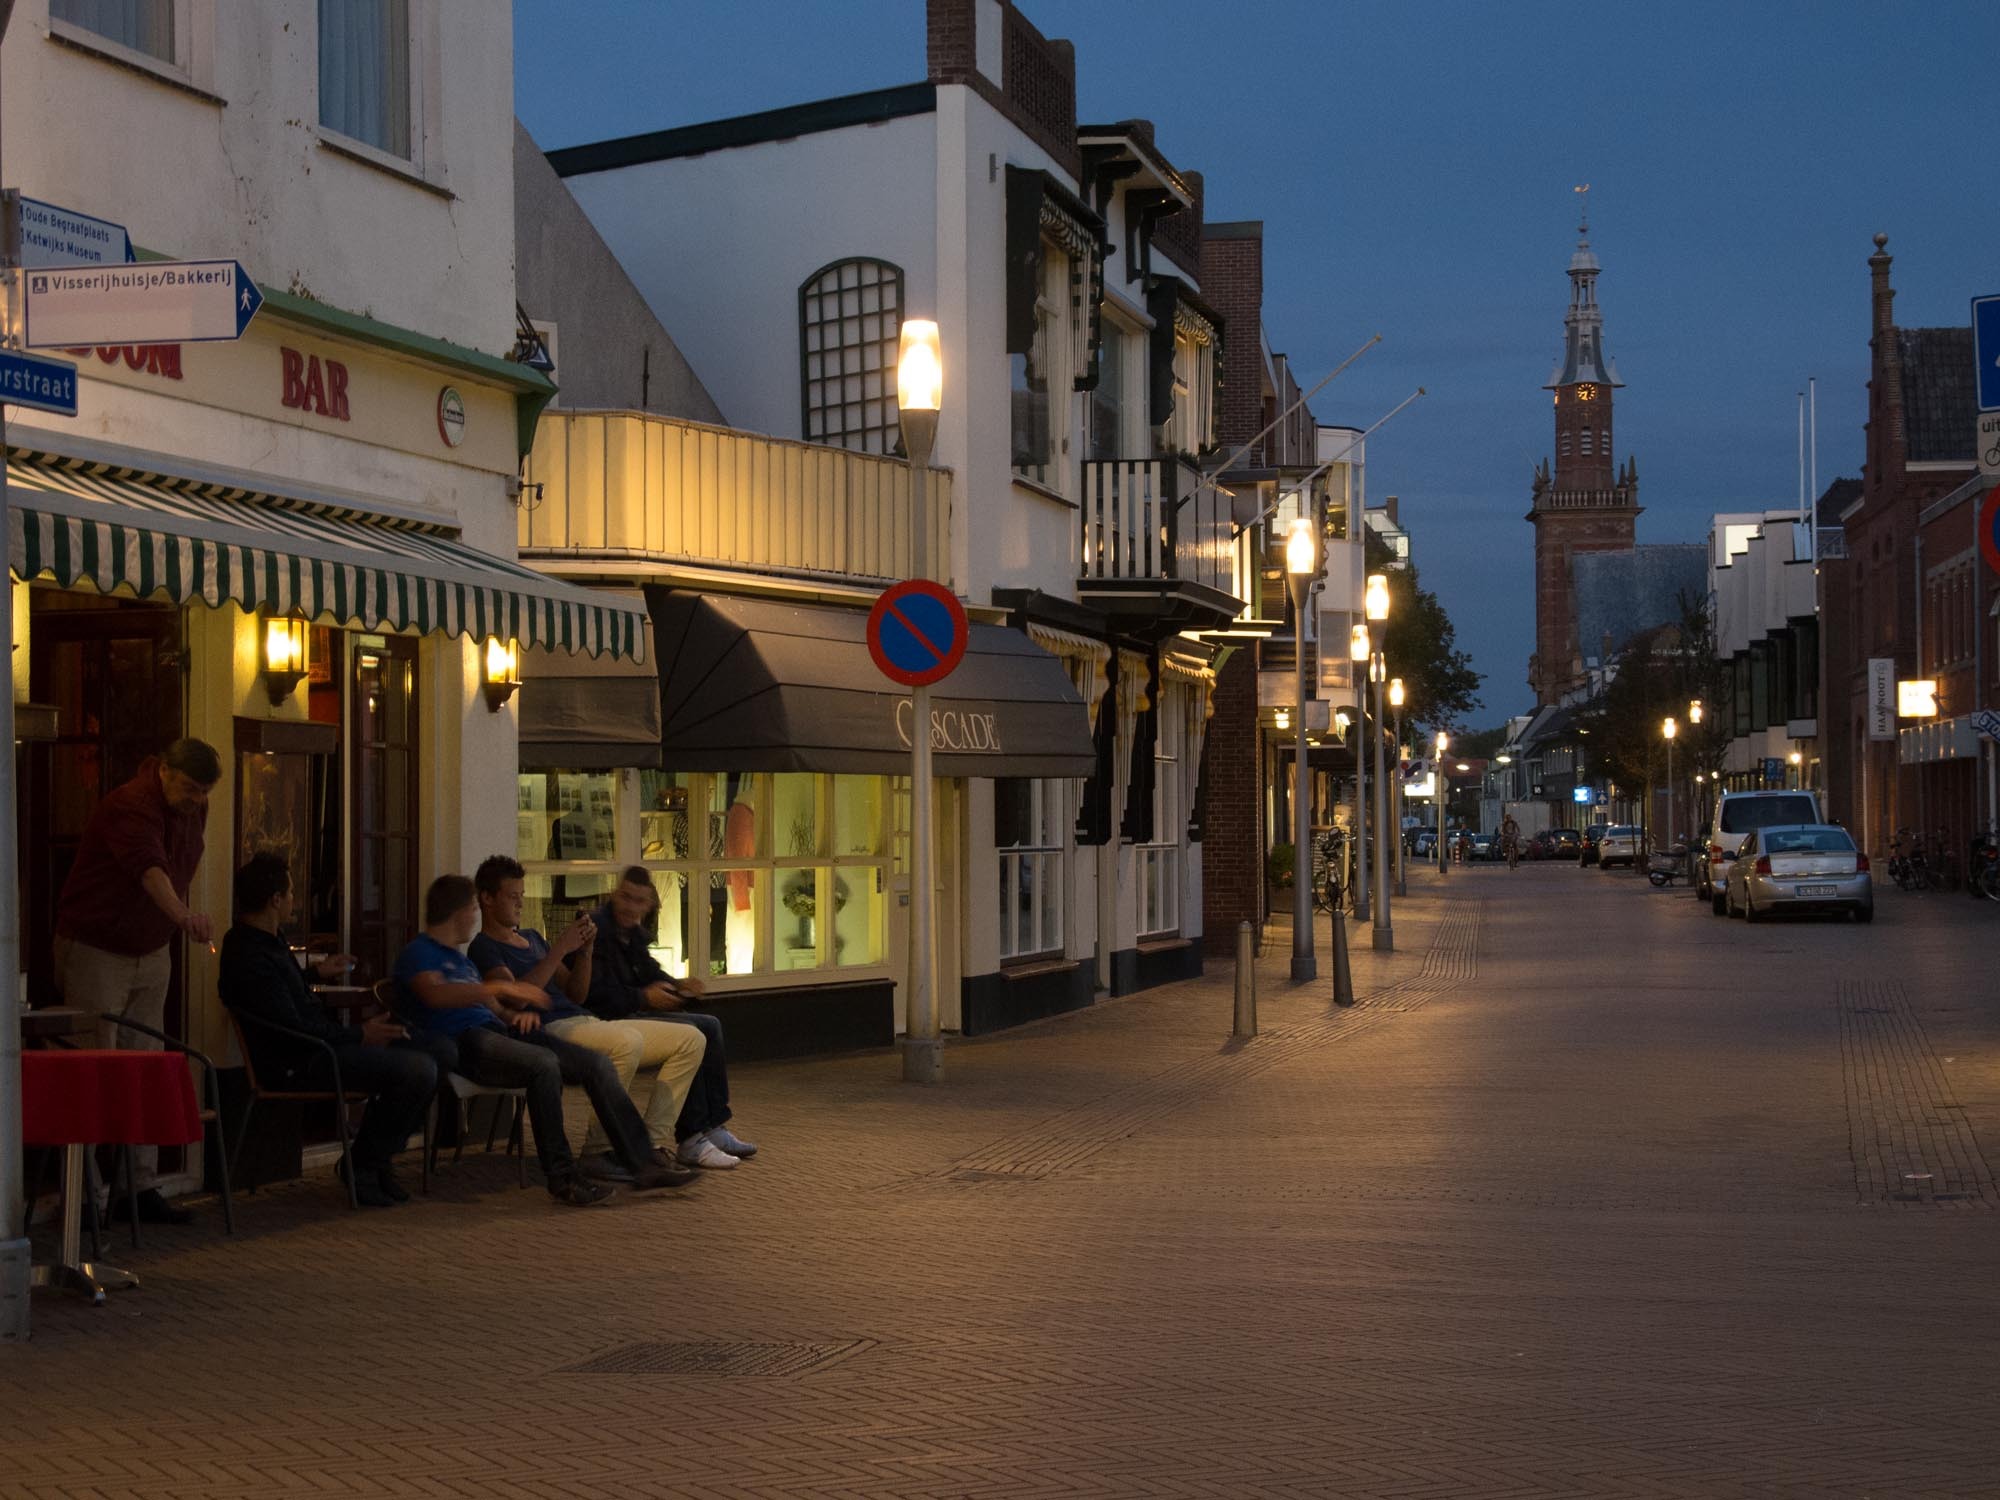
pedestrian, road, street, night, town, city, cityscape, downtown, vacation, travel, evening, tourism, holland, infrastructure, town square, neighbourhood, katwijk, urban area, human settlement